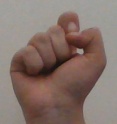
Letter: fa